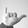
ASL letter: Y